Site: brandenburg
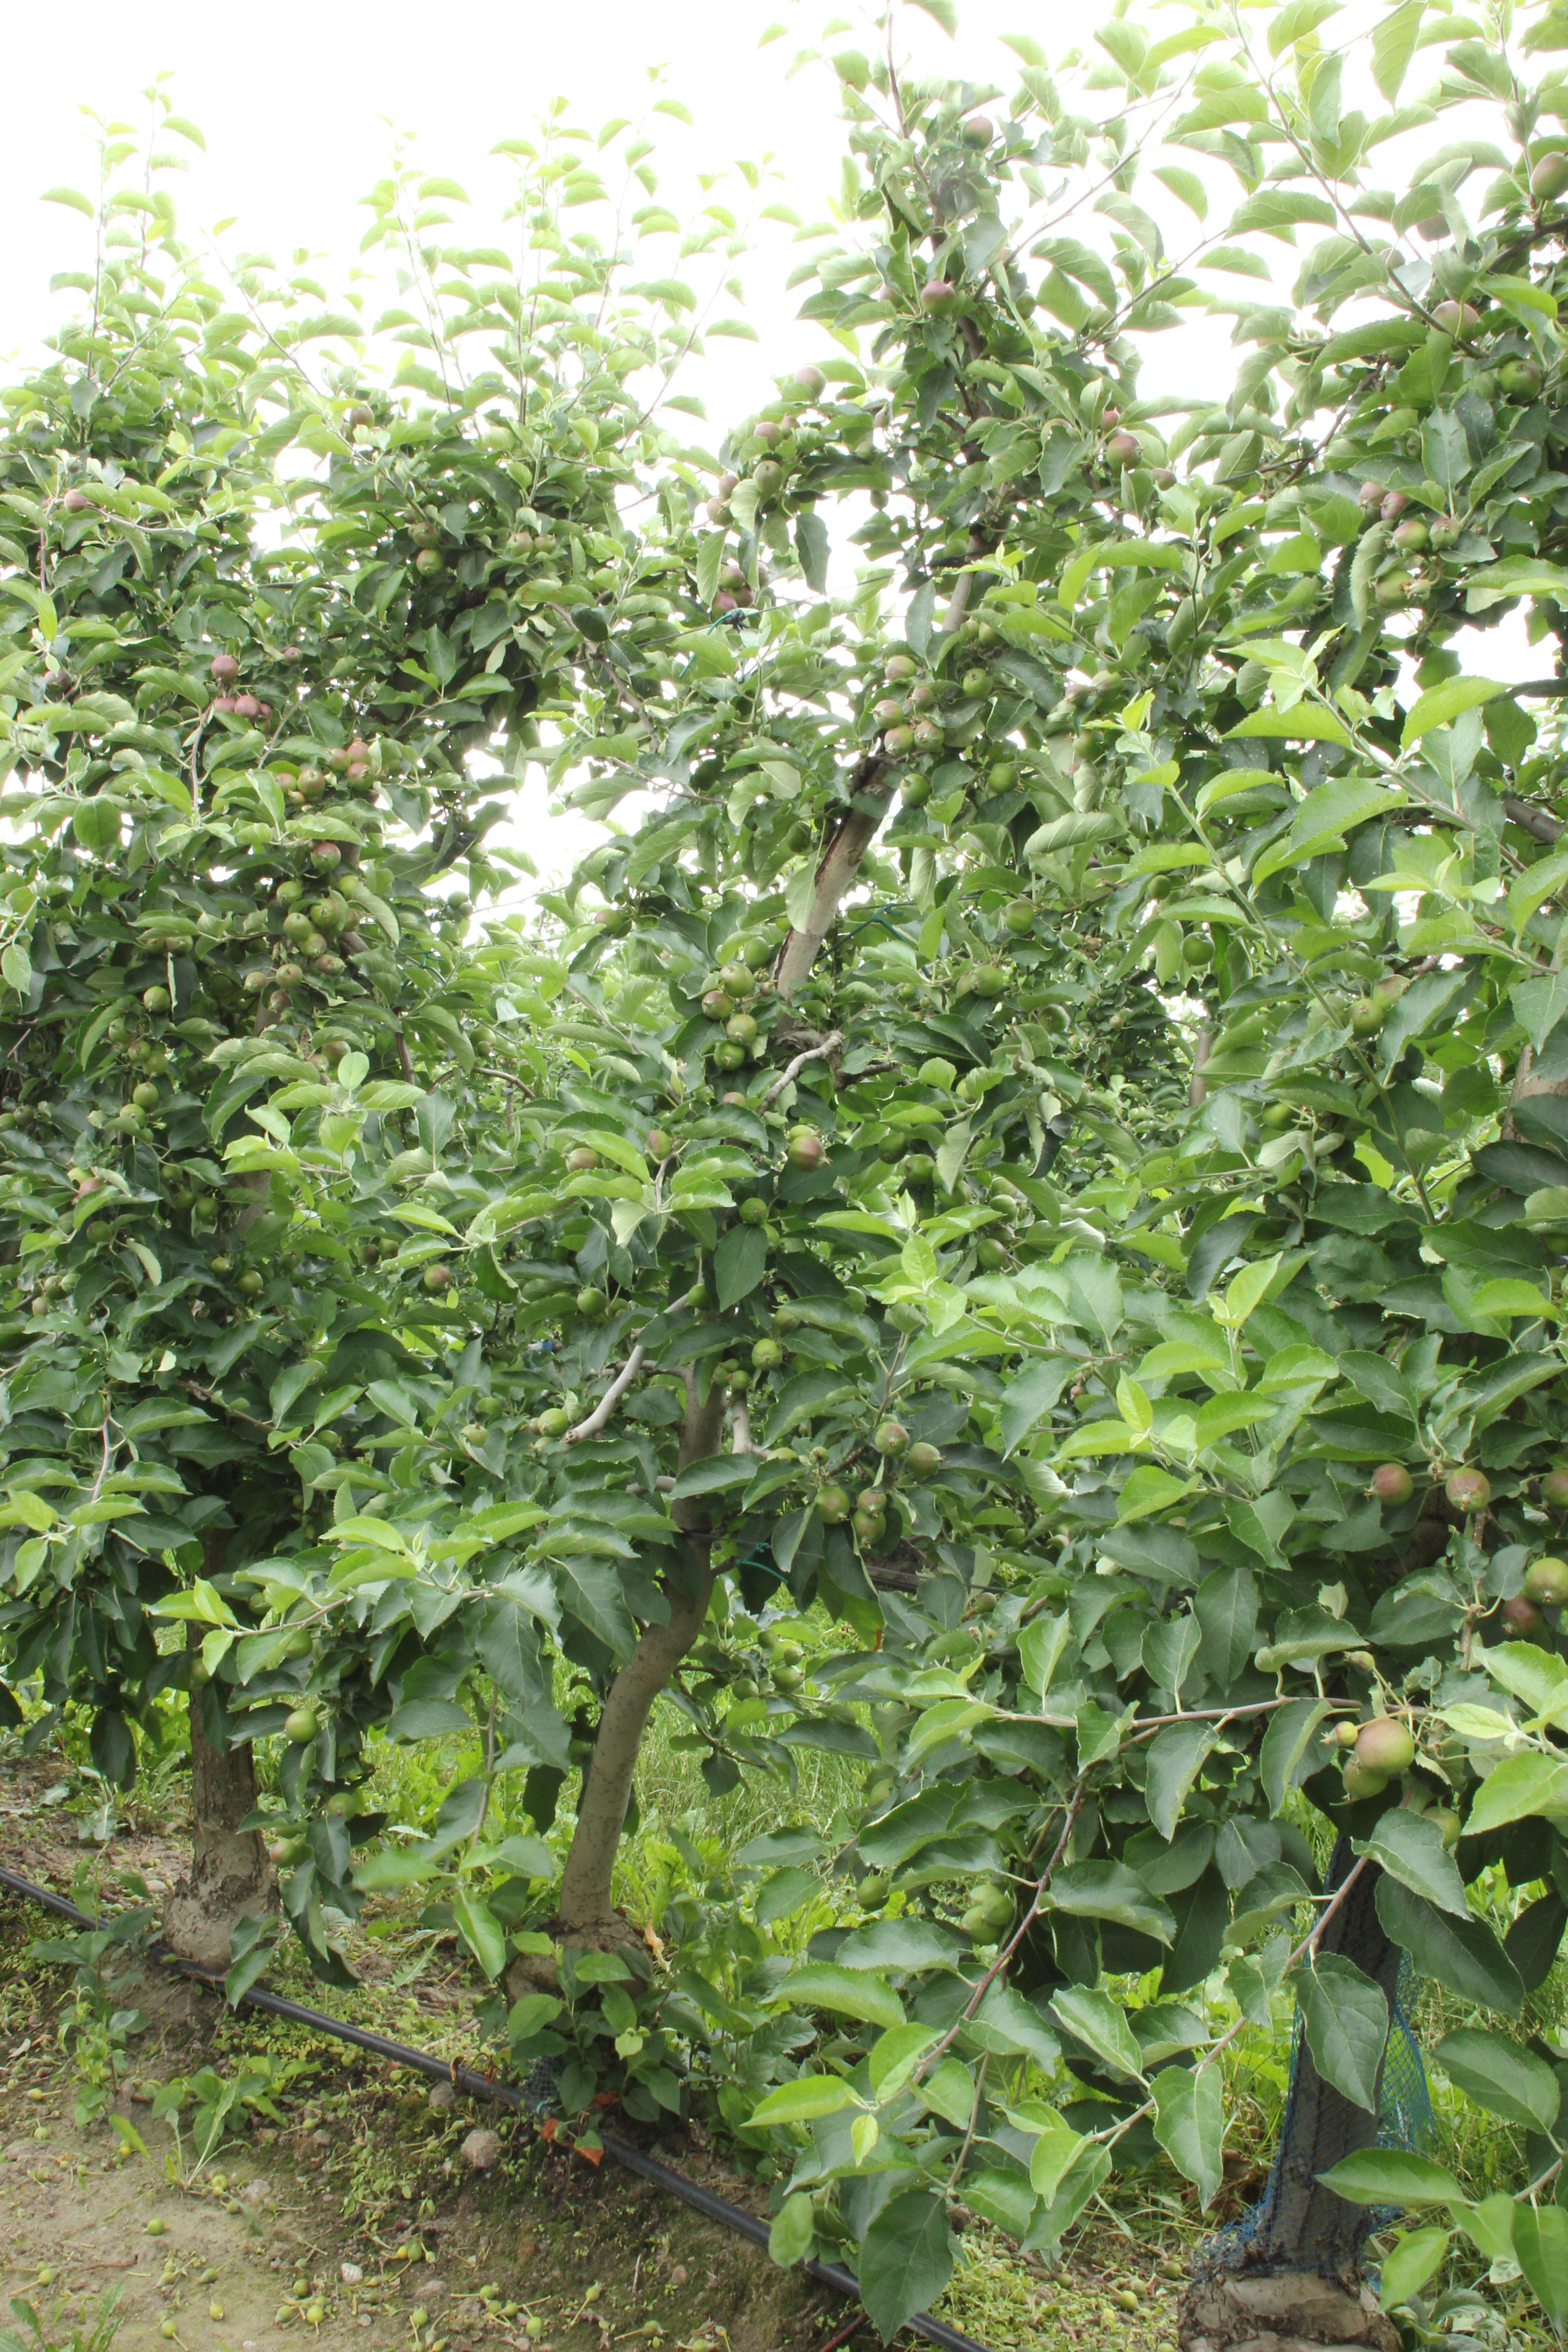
Growth stage (BBCH 73): Development of fruit